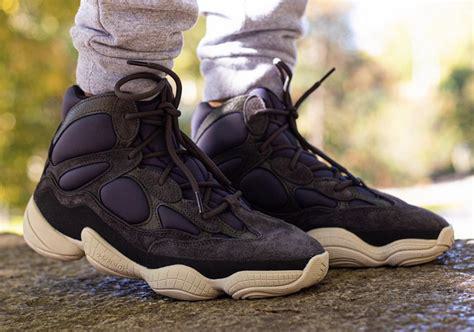
Brand: Adidas
Model: Yeezy 500